Harry Kenyon (police officer)

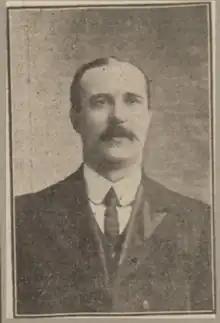
Chief Constable Harry Kenyon

Harry Kenyon (1871–1955) was a British police officer and Chief Constable, and served in the Oldham, Burnley and Penzance Borough Police forces from 1893 to 1937.